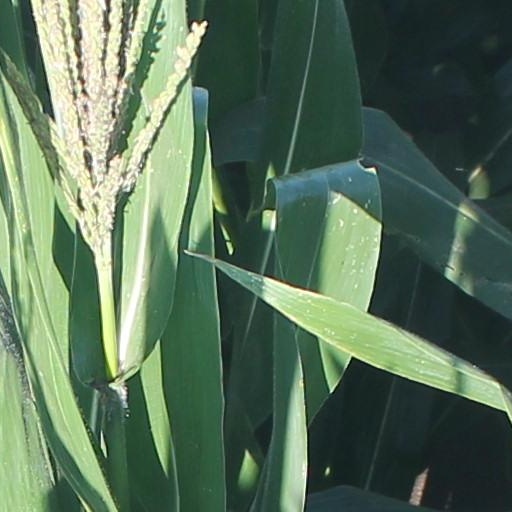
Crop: maize; corn